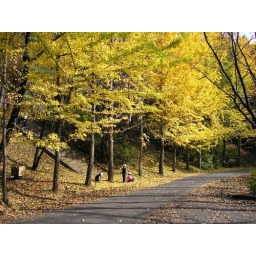
A few girls weren't intersted in sliding and went about collecting the yellow leaves.